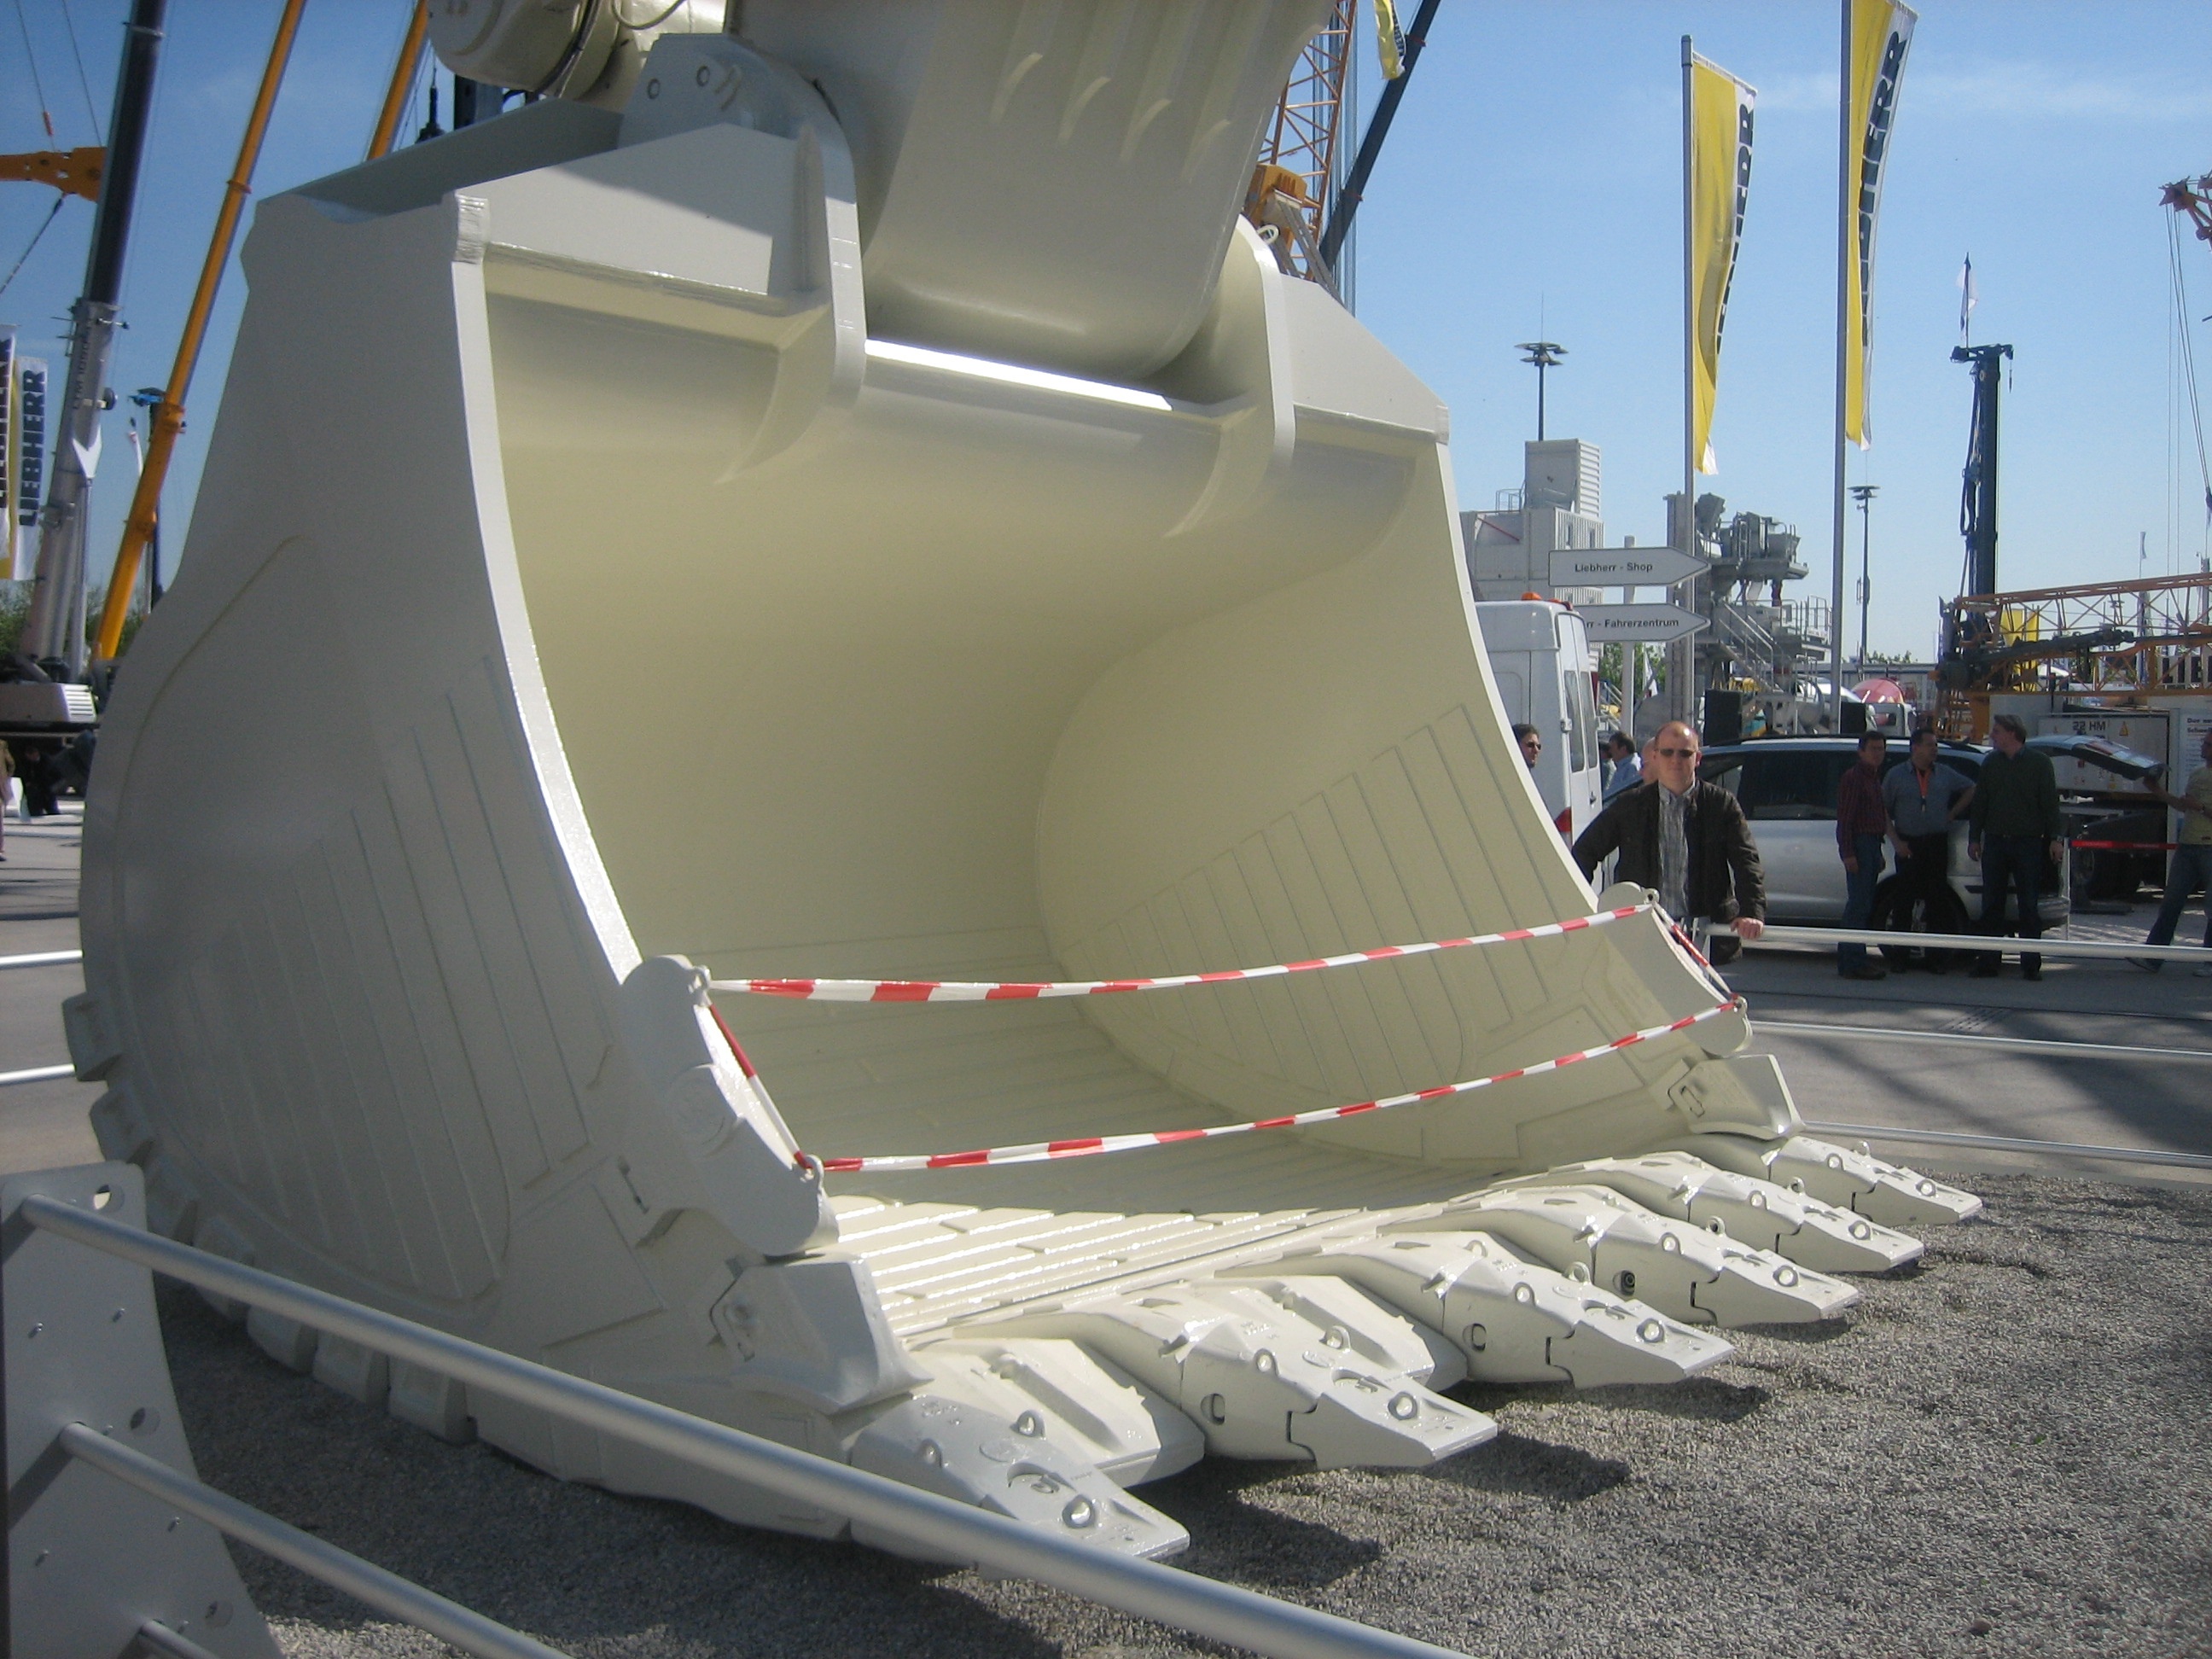
boat, wheel, ship, construction, vehicle, mast, huge, watercraft, excavators, gigantic, automotive exterior